List of English words of Scottish Gaelic origin

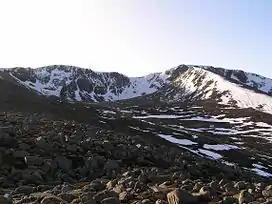
Corrie

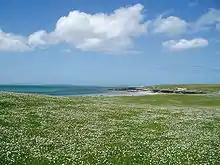
Machair

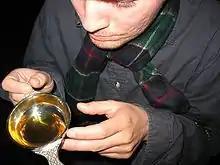
Quaich

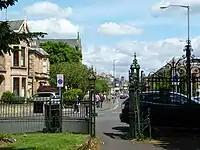
Kilmarnock

Because of the wide overlap of Scottish English and Lowland Scots, it can be difficult to ascertain if a word should be considered Lowland Scots or Scottish English. These words tend to be more closely associated with Lowland Scots but can occur in Scottish English too.